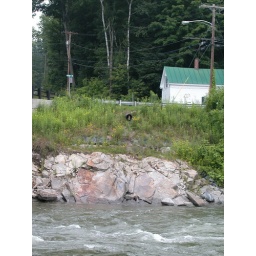
A small group of us ran the White river and played at the bridge in West Hartford Vt. A small group of us ran the White River and played at the bridge in West Hartford Vt.